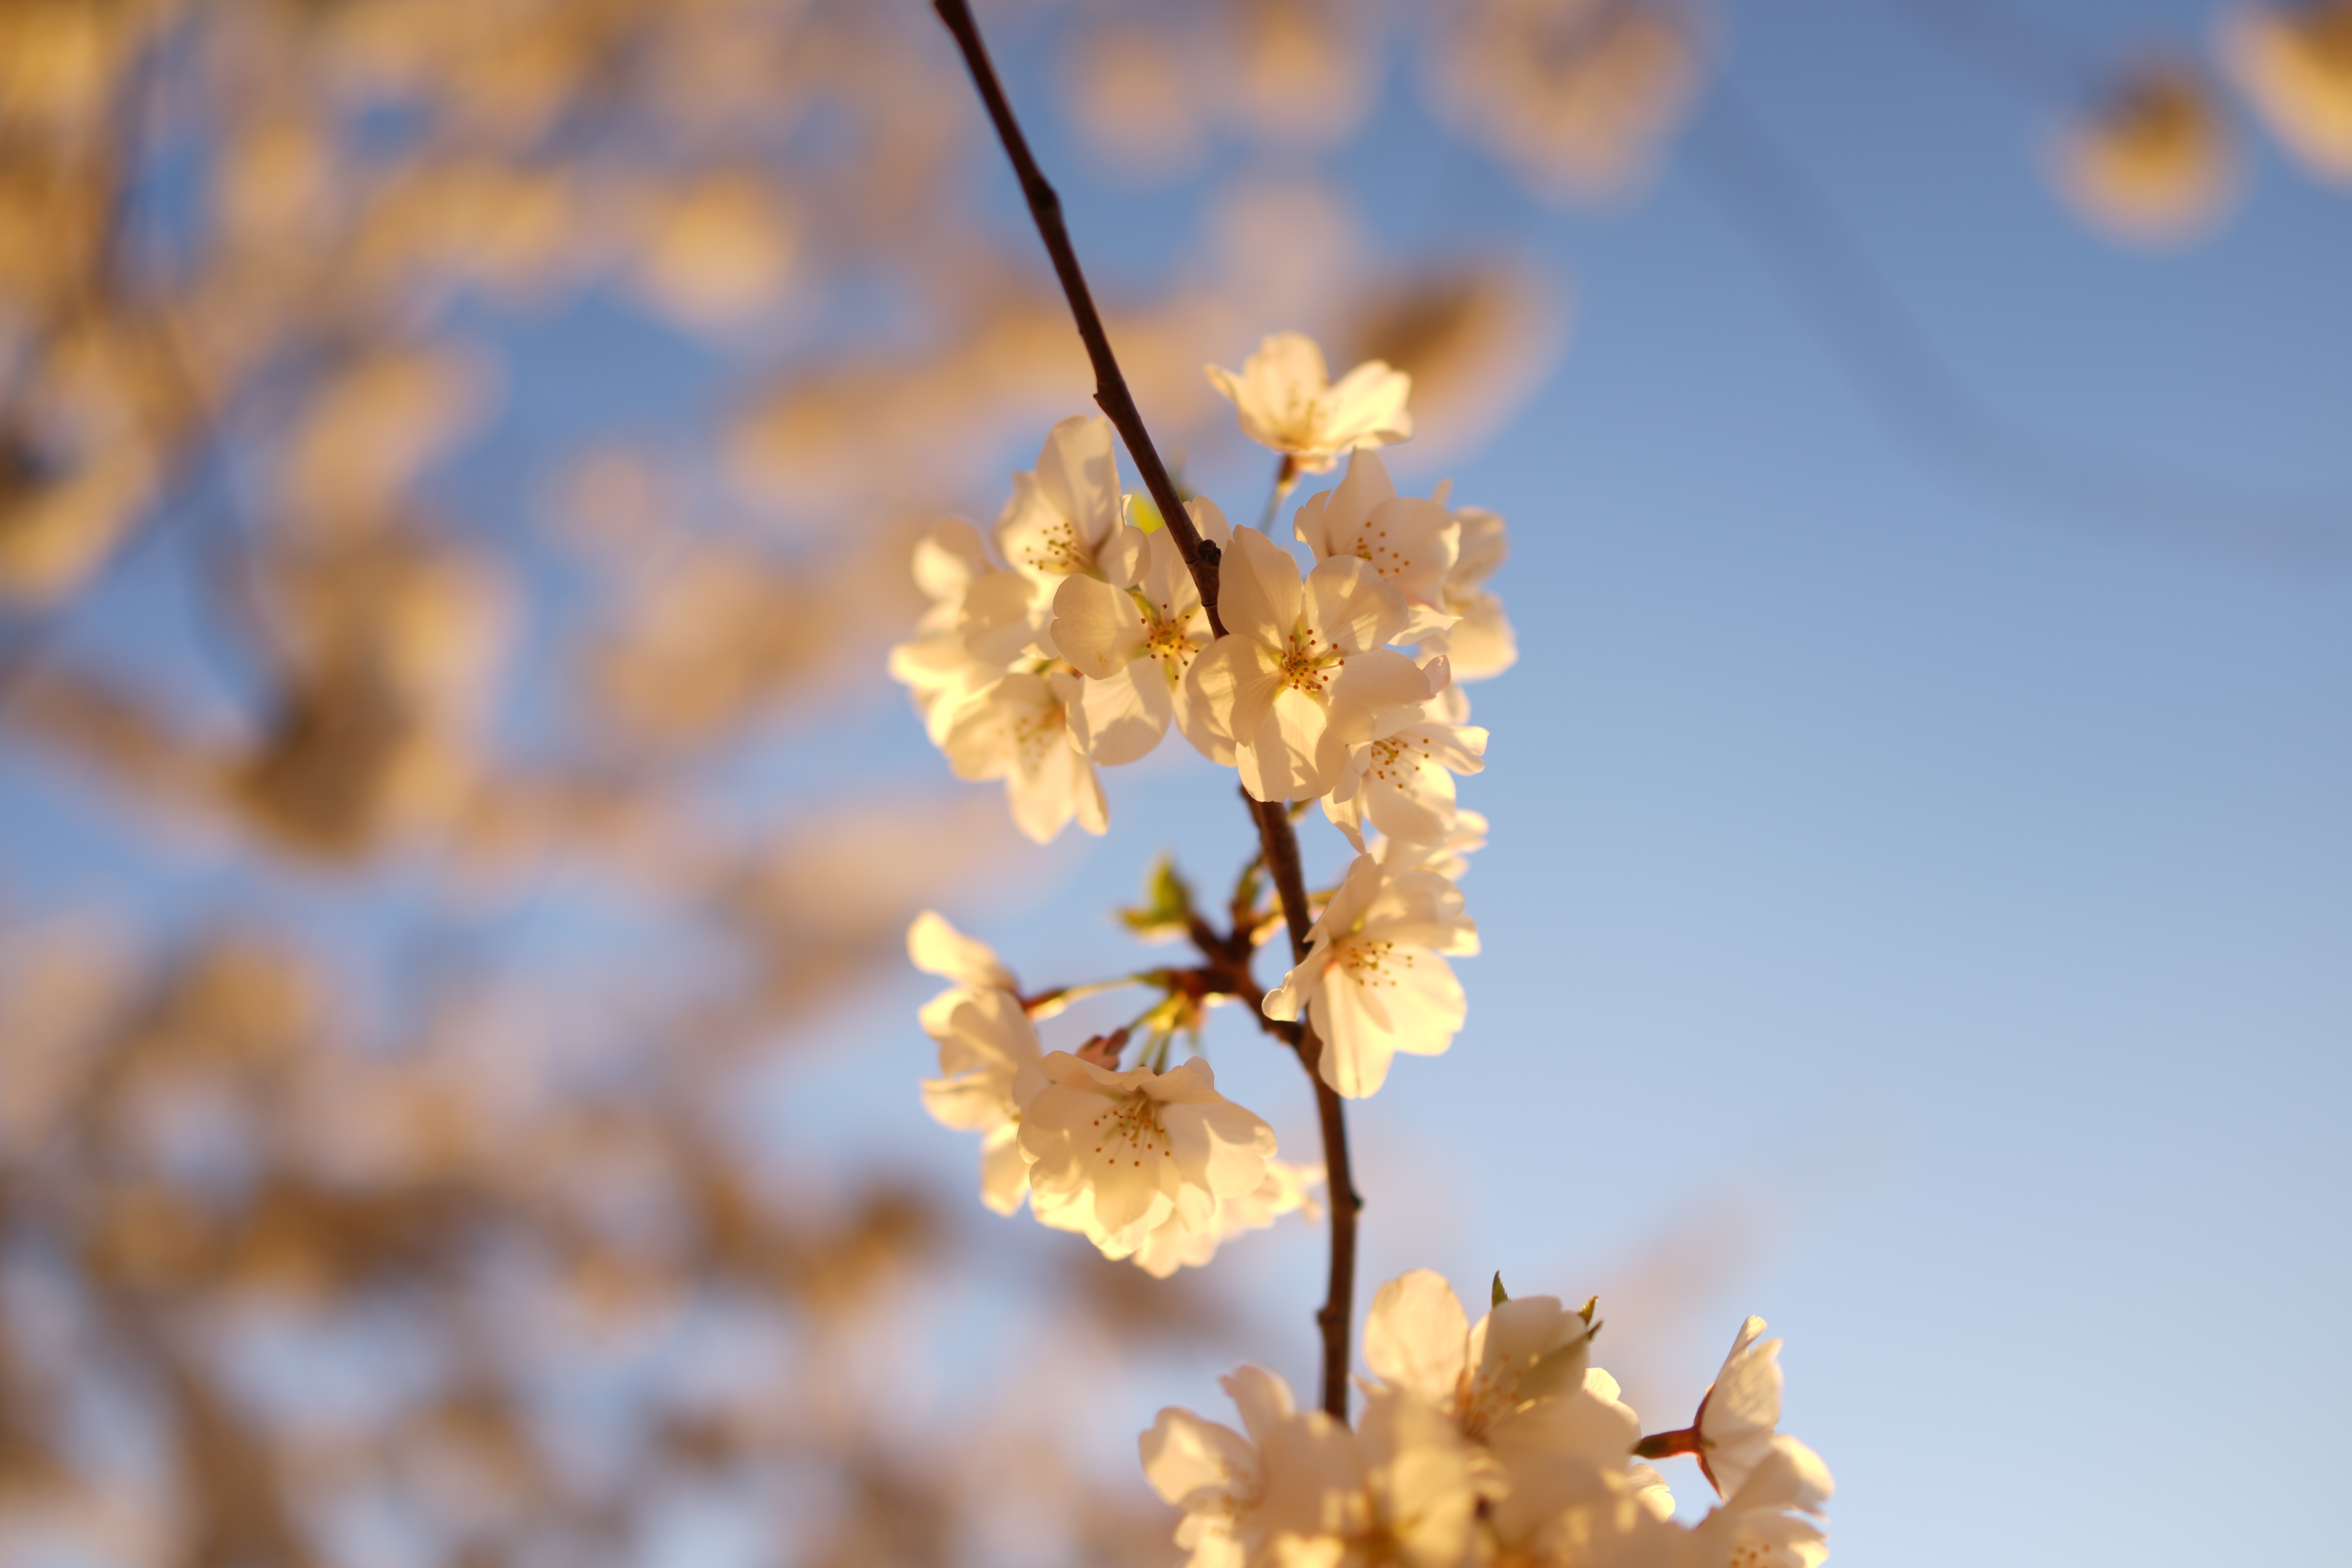
tree, nature, branch, blossom, plant, photography, sunlight, leaf, flower, food, spring, produce, autumn, flora, season, close up, macro photography, plant stem